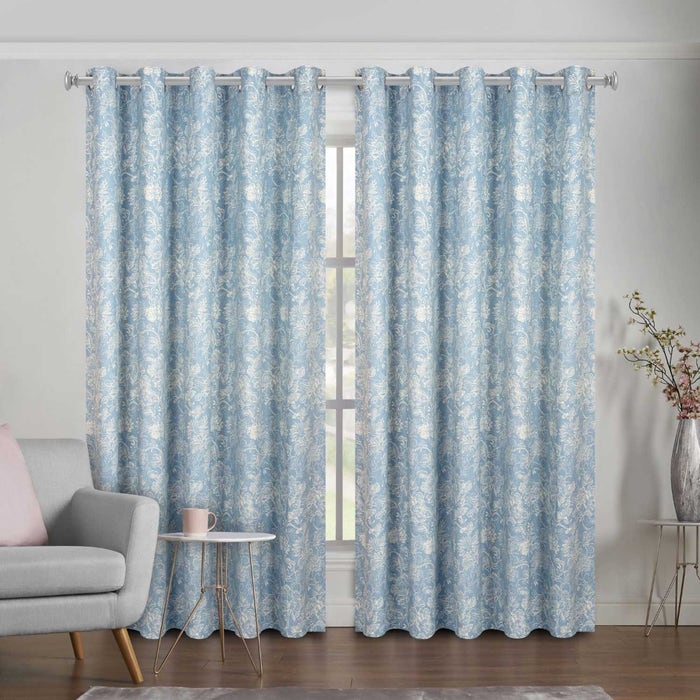
blue jasmine jacquard curtain